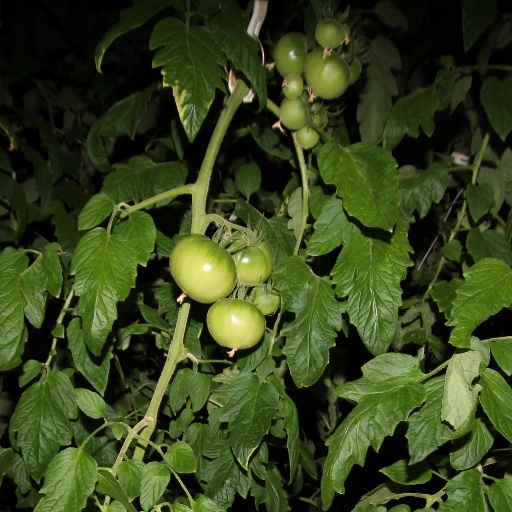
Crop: tomato